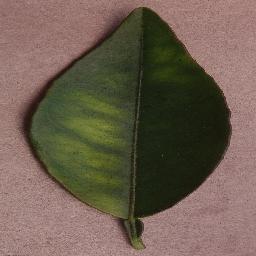
Label: Orange___Haunglongbing_(Citrus_greening)